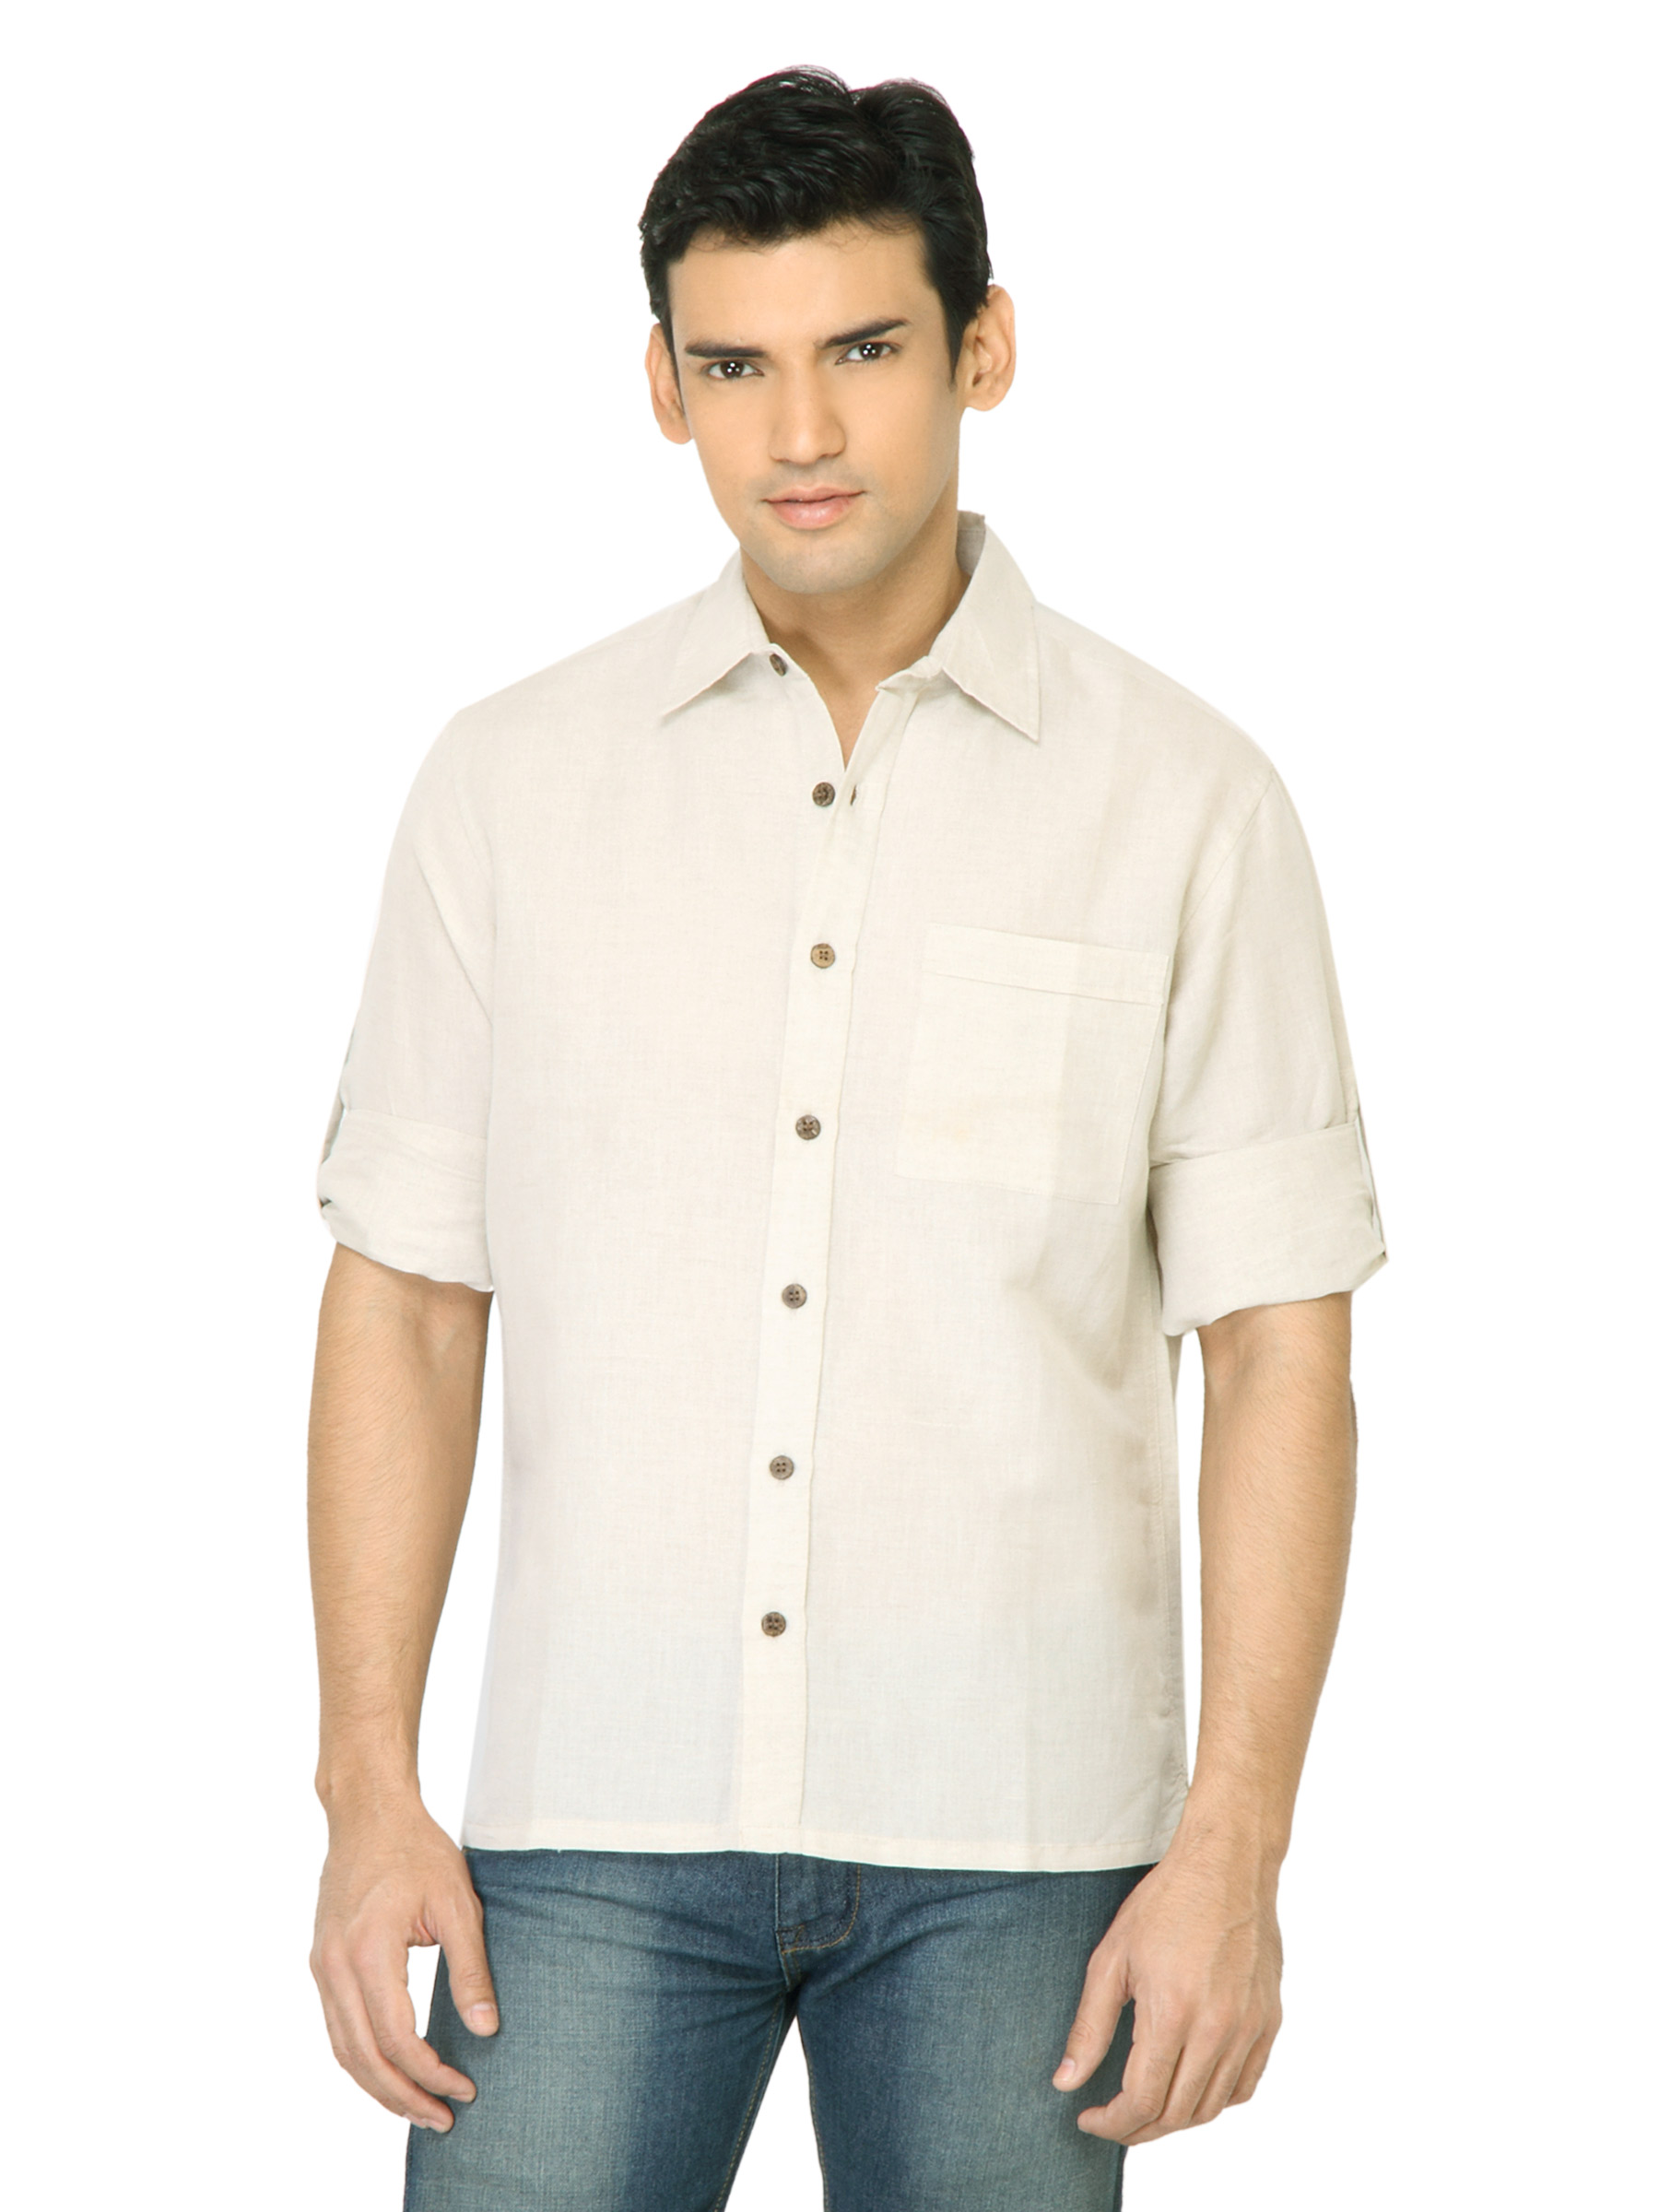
Mother Earth Men Solid Beige Shirt
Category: Apparel / Topwear / Shirts
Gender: Men
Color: Beige
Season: Summer 2011
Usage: Casual